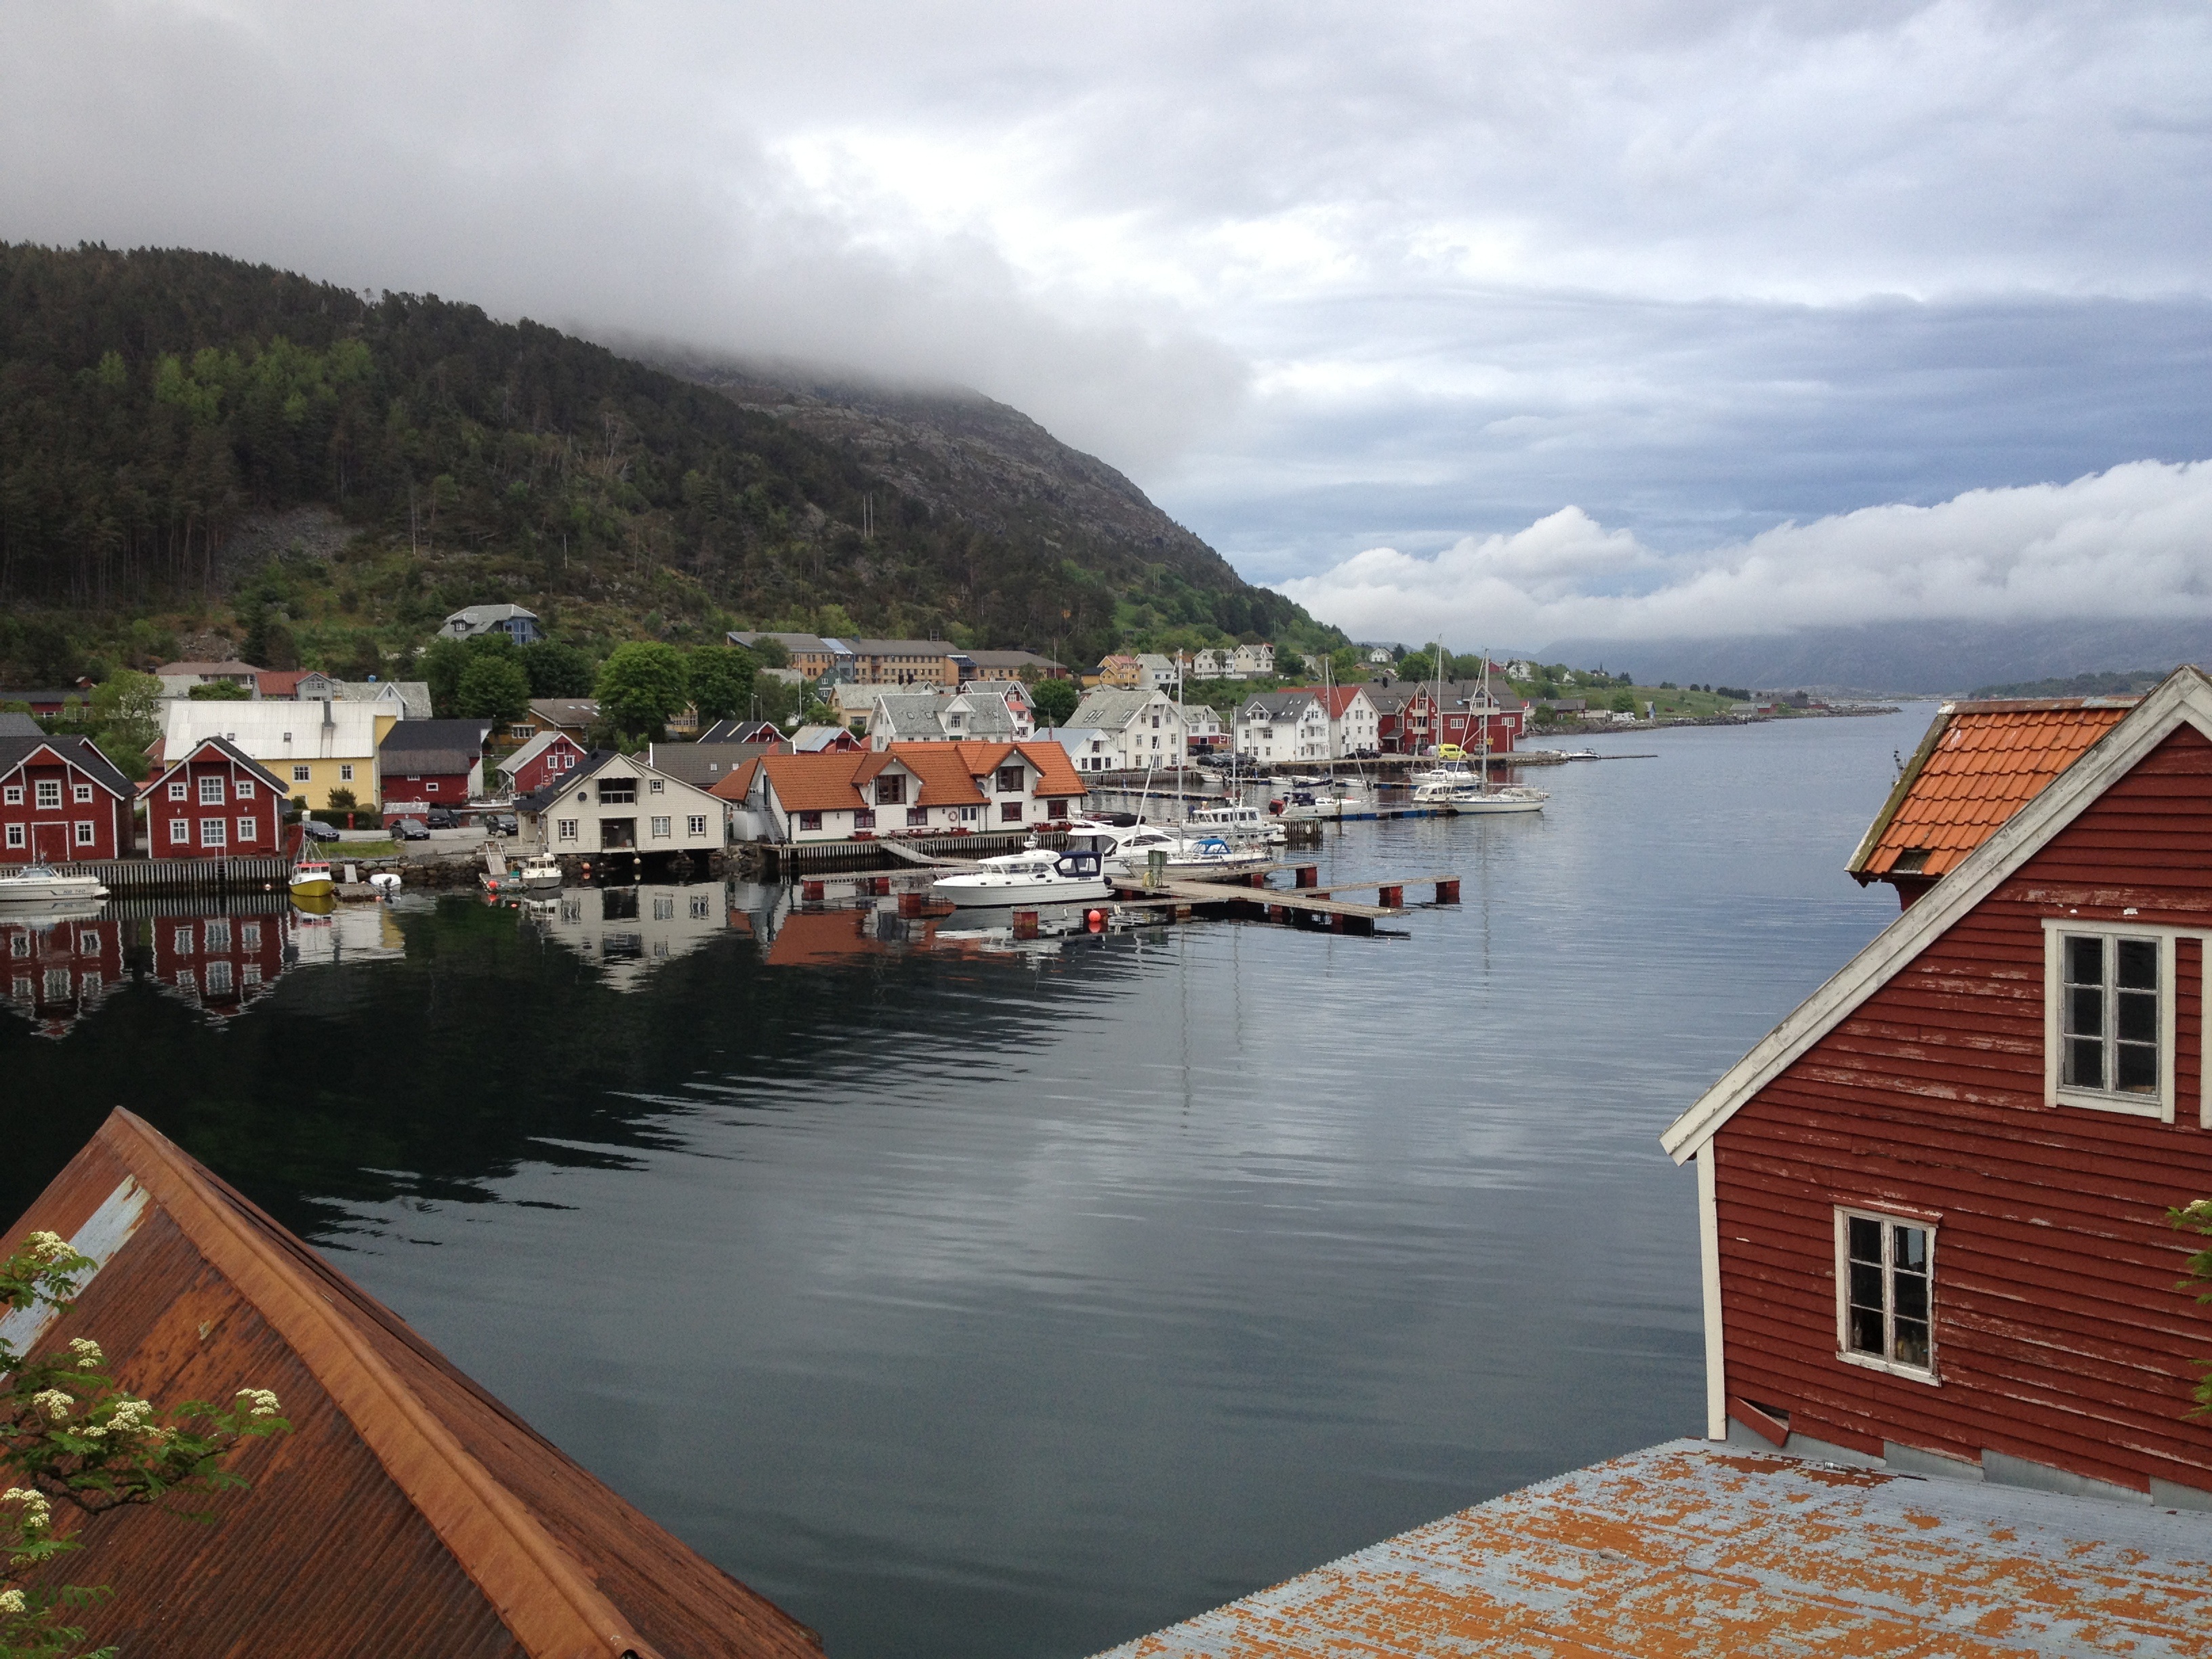
sea, coast, town, vacation, village, vehicle, bay, fjord, waterway, boats, norway, the coastal, kalv g